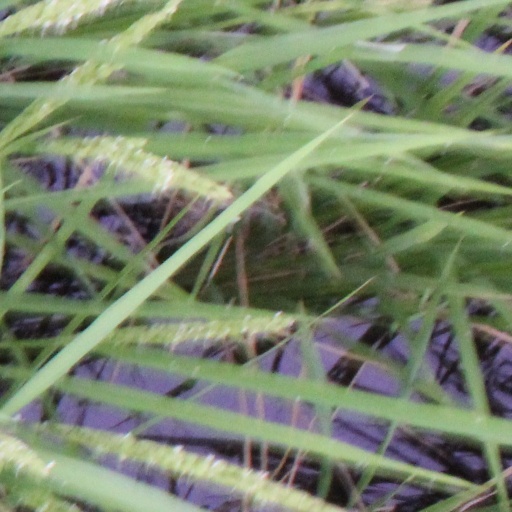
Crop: rice